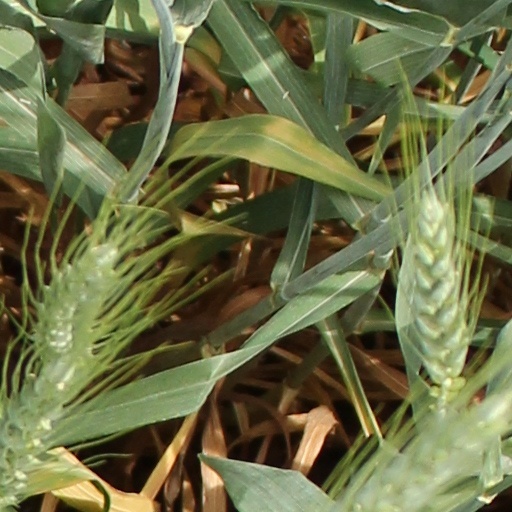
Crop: wheat